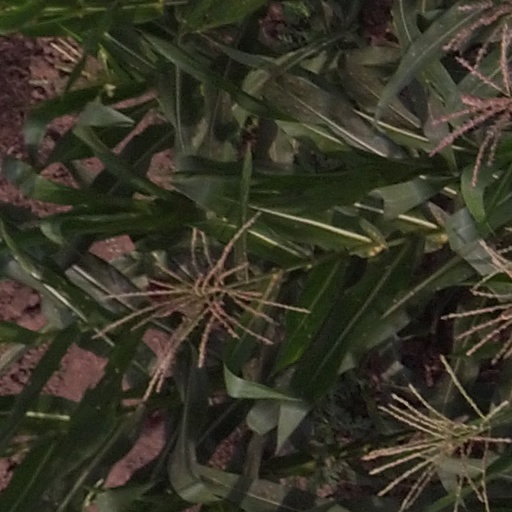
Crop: maize; corn